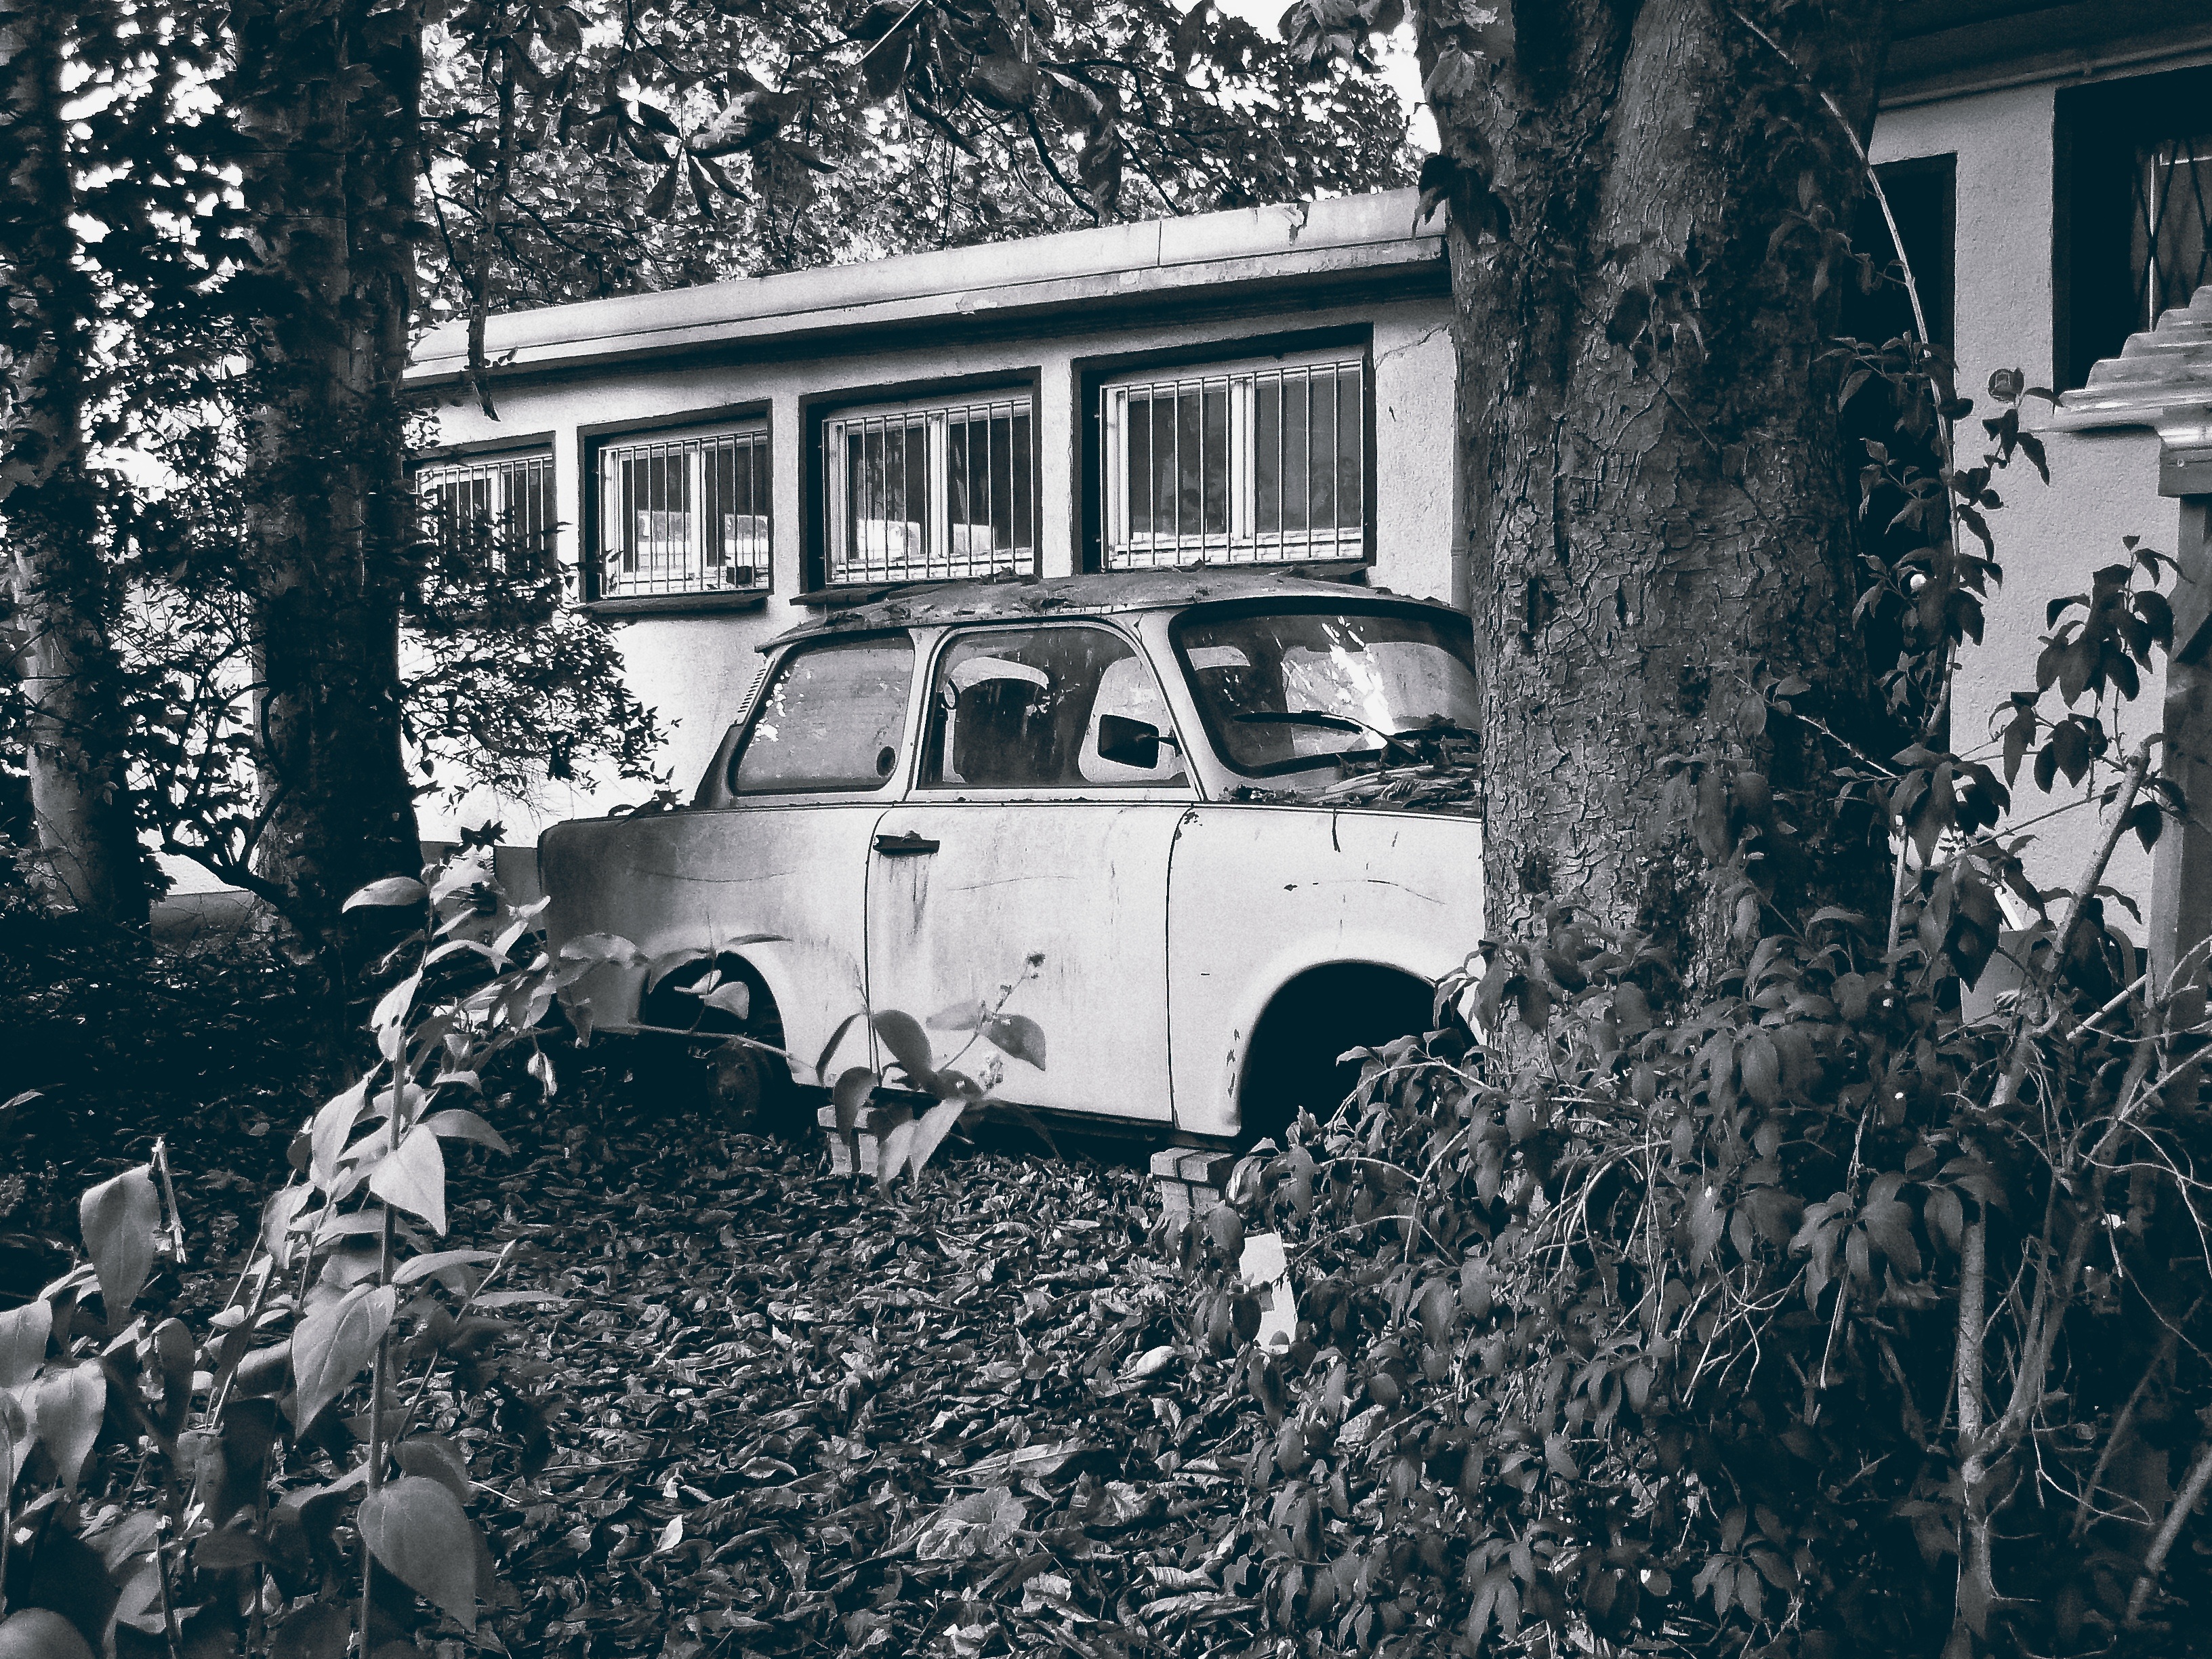
tree, snow, winter, black and white, car, house, home, vehicle, broken, auto, decay, monochrome, black white, satellite, vintage car, wreck, forget, scrap, lost places, pforphoto, monochrome photography